Gouverneur Morris (novelist)

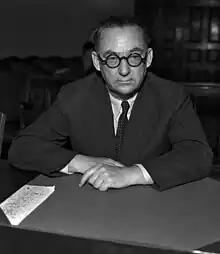
Morris in 1931

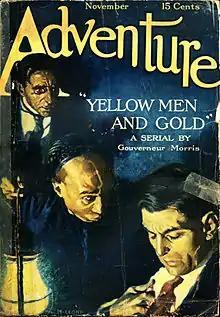
Morris's "Yellow Men and Gold" was the cover story for the first issue of "Adventure" in 1910

Gouverneur Morris IV (1876–1953) was an American author of pulp novels and short stories during the early 20th century.